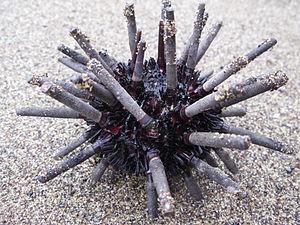
Oursin-lance des Galapagos (Eucidaris galapagensis) aux Galapagos.
Les Cidaridae constituent une famille d'oursins de l'ordre des Cidaroida.
Les Cidarinae constituent une sous-famille d'oursins de l'ordre des Cidaroida.
L’Eucidaris galapagensis est une espèce d'oursin de la famille des Cidaridae. Comme son nom l'indique, il est endémique des Galápagos.